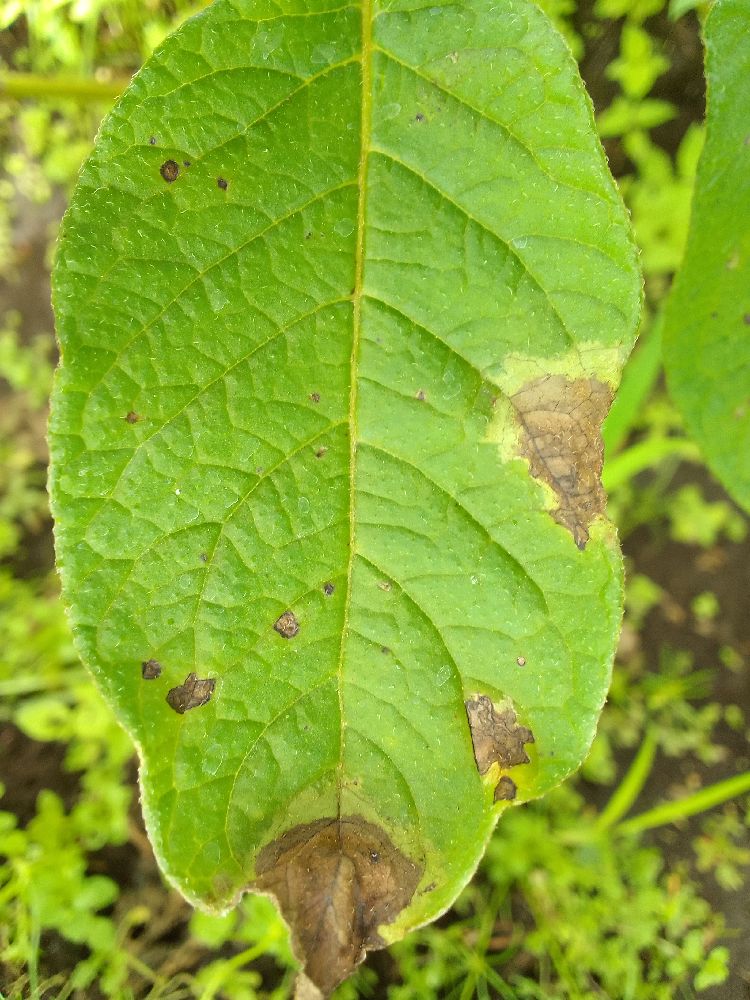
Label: Late blight